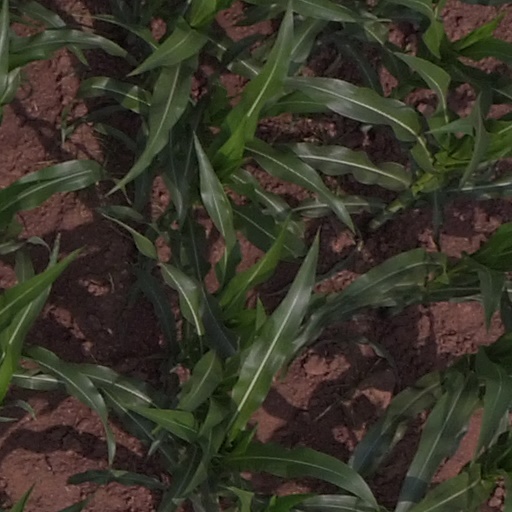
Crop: maize; corn